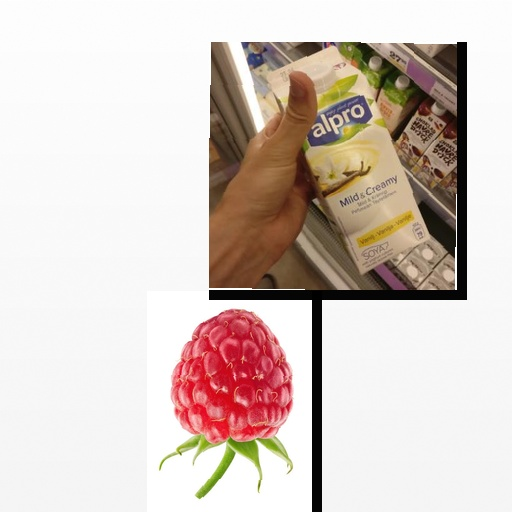
Food items: raspberry, vanilla_soyghurt